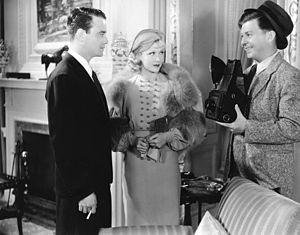
Murder with Pictures est un film américain en noir et blanc réalisé par Charles Barton, sorti en 1936.
Benny Baker est un acteur américain, né le 5 mai 1907 à Saint Joseph, mort le 20 septembre 1994 à Los Angeles.